Atari Force

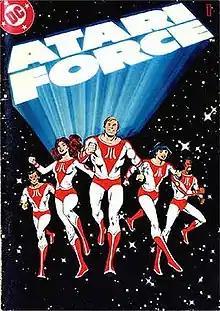
Cover art for "Atari Force" #1. Art by Ross Andru and Dick Giordano.

Atari Force is the name of two comic book series published by DC Comics from 1982 to 1986. Both were loosely based on trademarks of Atari, Inc.